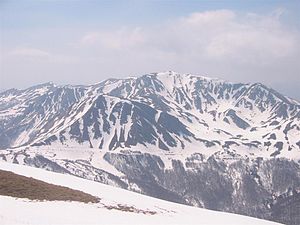
Nationalpark Appennino Tosco-Emiliano
Monte Prado i Nationalparken
Nationalpark Appennino Tosco-Emiliano er en nationalpark i det nordlige og centrale Italien, beliggende i hjertet af et område kendt for kunsthåndværk. Den blev grundlagt i 2001, og omfatter arealer i provinserne Massa-Carrara, Lucca, Reggio Emilia og Parma. I juni 2015, fik nationalparken status som som UNESCO biosfærereservat.